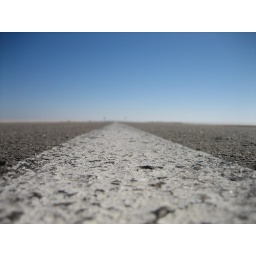
the long road through the huge salt lake in Southern Tunisia